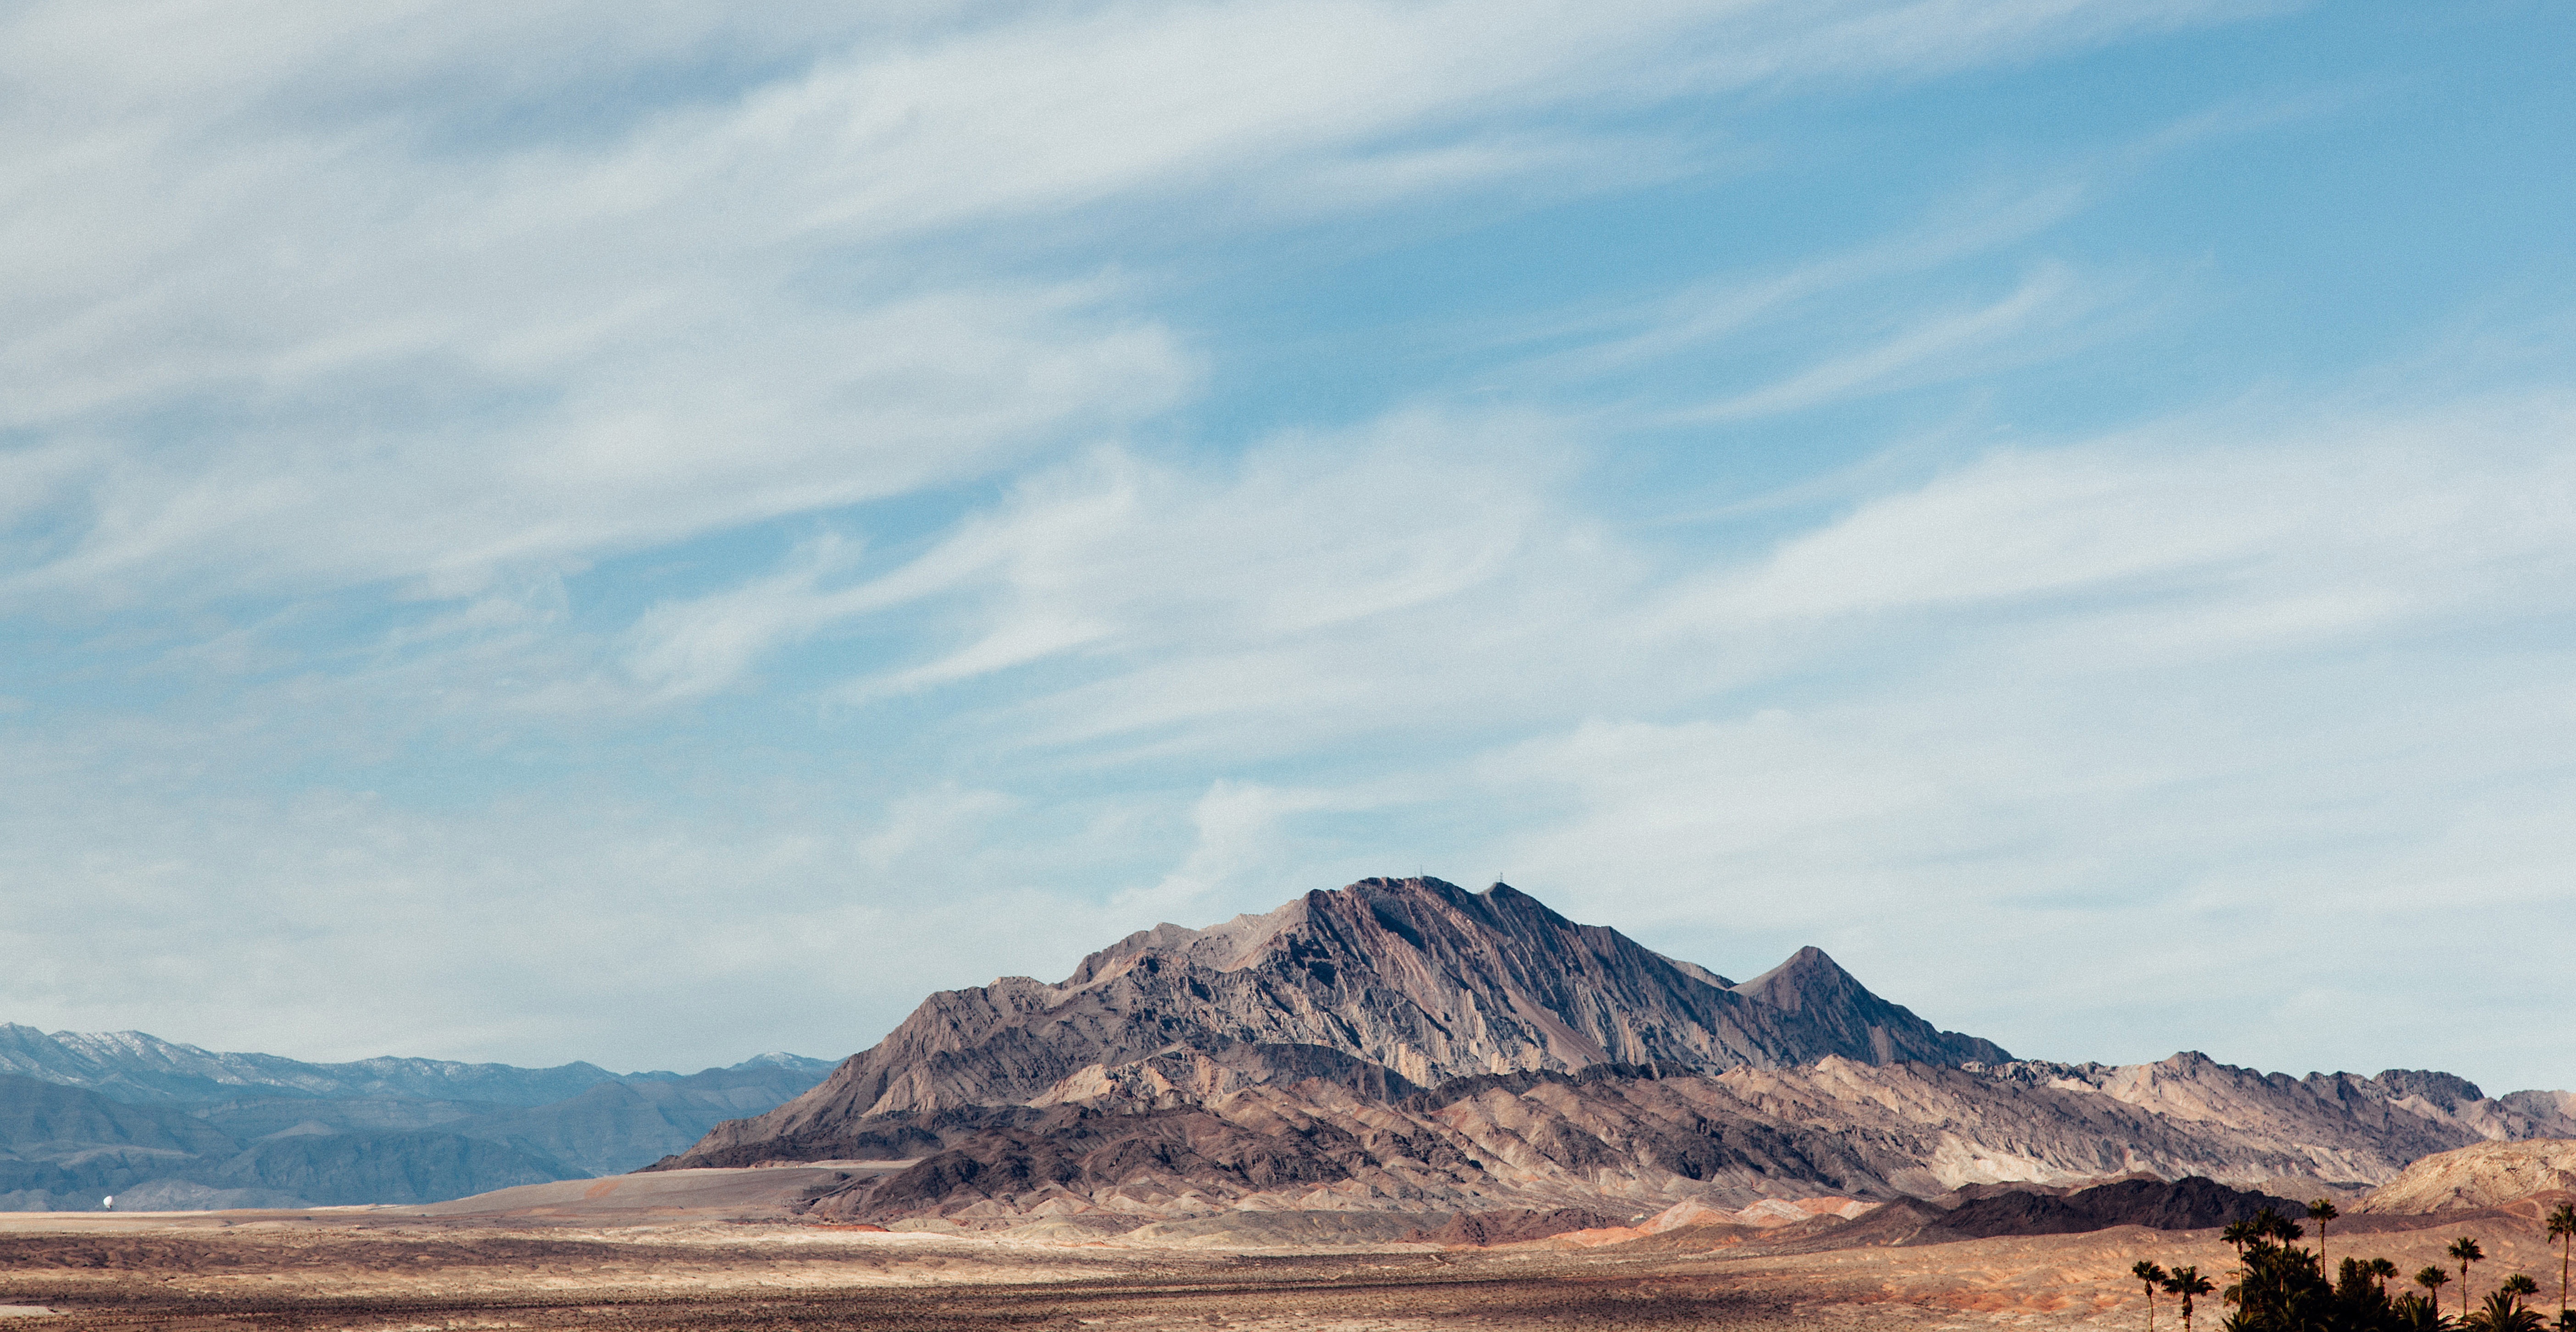
landscape, outdoor, wilderness, mountain, cloud, sky, hill, desert, valley, mountain range, panorama, range, panoramic, autumn, scenery, tourism, plain, mountain landscape, sunny, clouds, badlands, landscapes, plateau, beautiful, ecosystem, steppe, landform, mountains landscape, panoramic landscape, natural environment, geographical feature, mountainous landforms